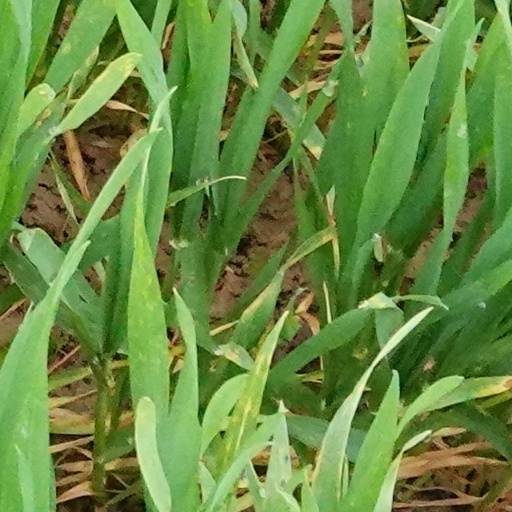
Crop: wheat